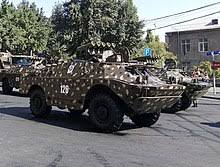
Label: BRDM